Abner Williams Log House

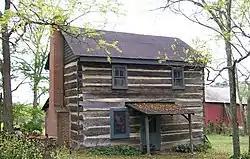
Front of the house

The Abner Williams Log House is a historic log cabin in the southeastern part of the U.S. state of Ohio. Located northeast of Lashley in Noble County, it was the home of one of the leading citizens of early Noble County.